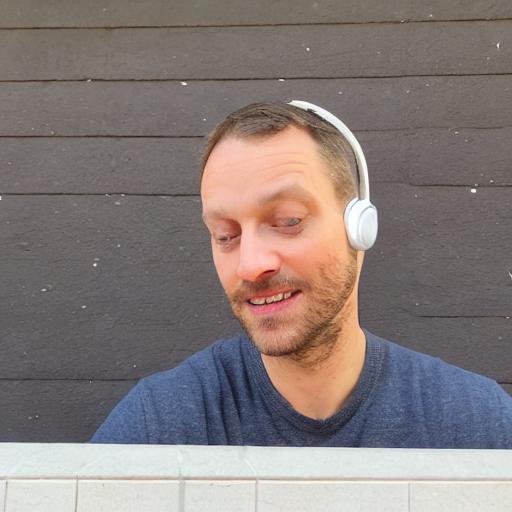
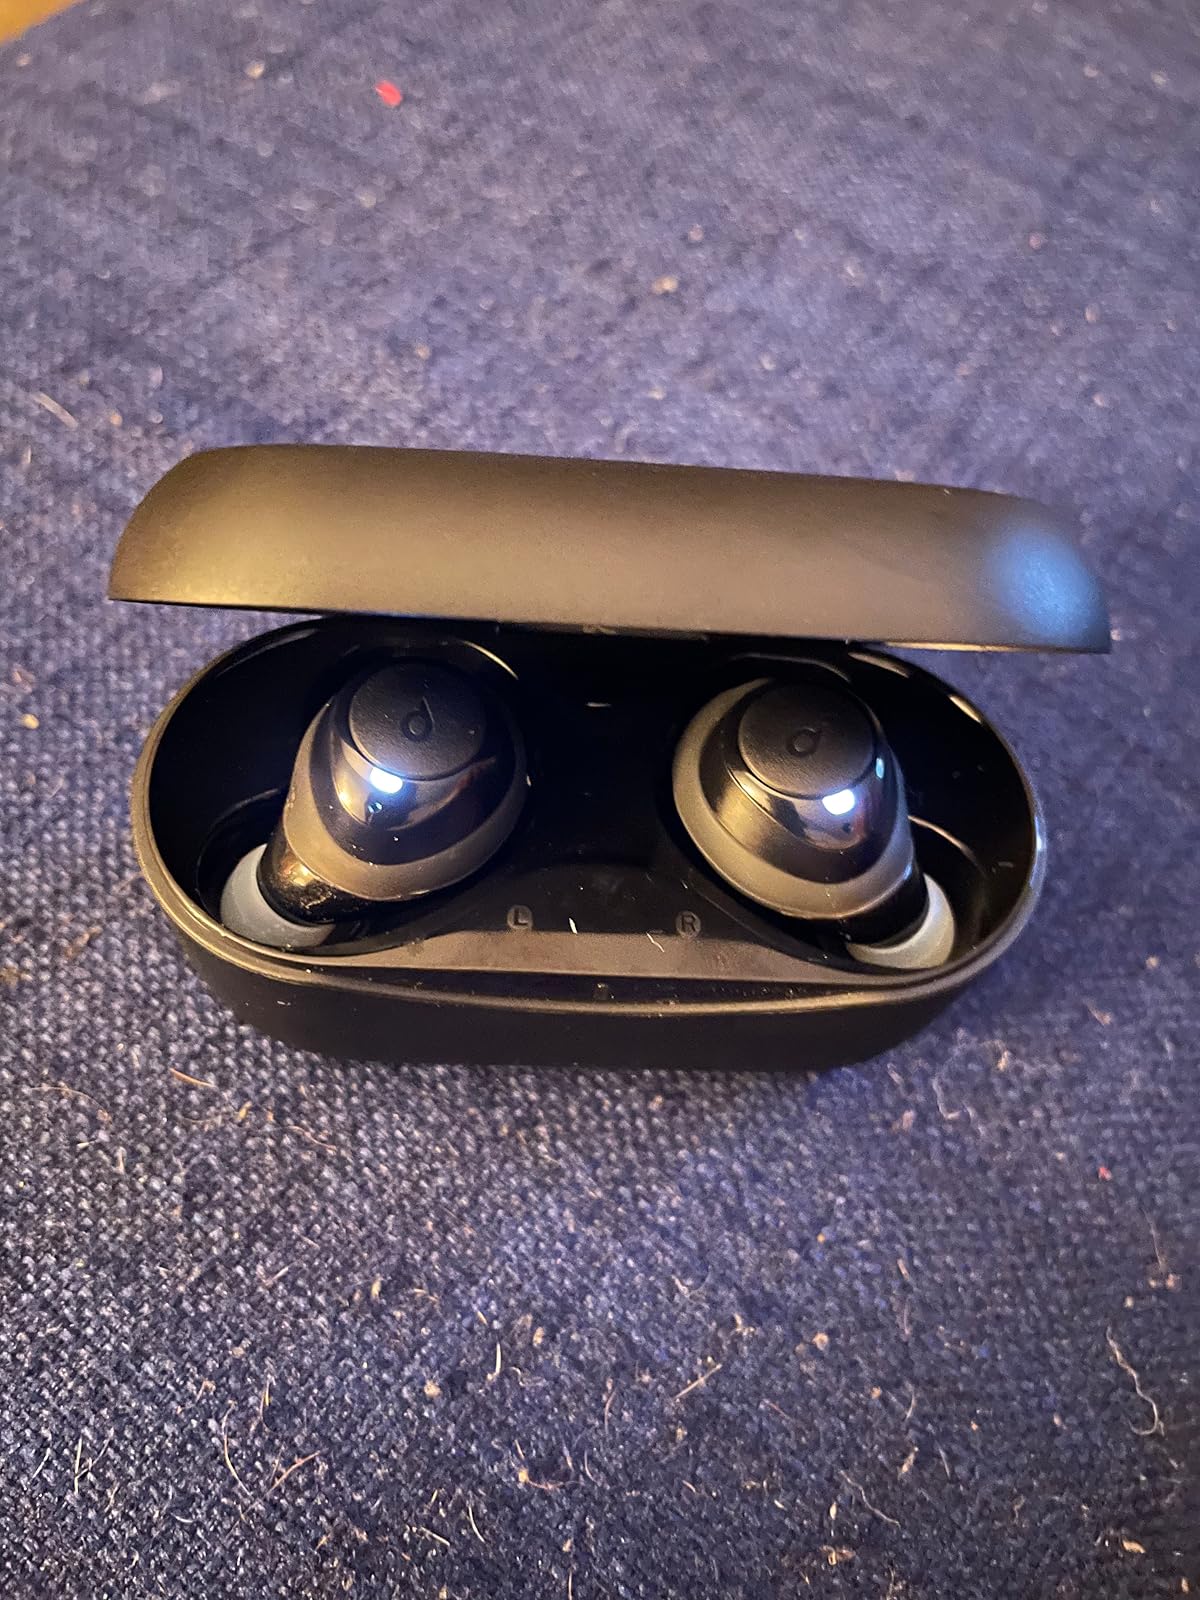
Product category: earbuds
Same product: no